Bakri Sapalo

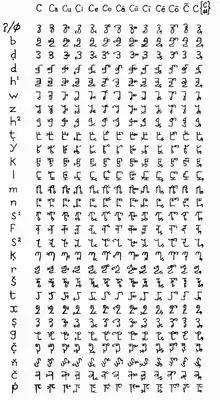

Although Sheikh Bakri wrote many works both on religious and secular topics, except for a few distributed in mimeograph form all of his writings remained in manuscript form during his lifetime, and were distributed amongst his students. Hayward and Hassan list eight of his writings in Arabic, which at the time could be consulted in Mogadishu: "Dirdsa fi al-mantiqa 1-Harariyya jughrafiyyan wa bashariyyan", a study of the geography and demography of the Harar region of about 200 pages; two works on history, "Janaza shamarikh min hadayiz al-tawarikh" 95 pages in length, and "Kitab irsal al-sawarikh ila sama' al-tawarikh" a history of the Oromo in 56 pages; three religious writings "Al-mawahib al-madadiyyah fi l-'awf al-'adadiyya", "Muqaddamat taysir al-zari'a" (48 pages long), and "Taysir al-zari'a ila fuquhiyy fi ahkam al-shari'a"; and the two biographies of his teachers mentioned above.